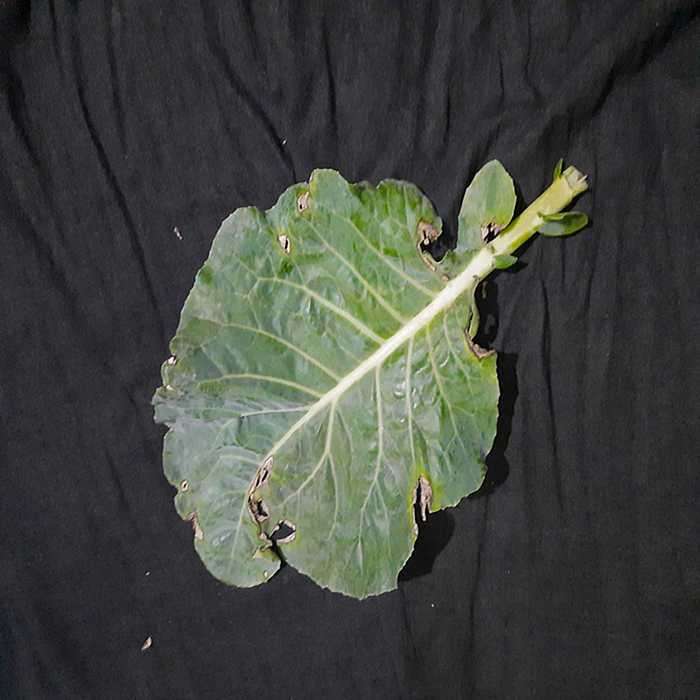
Plant: Cauliflower
Label: Downy mildew